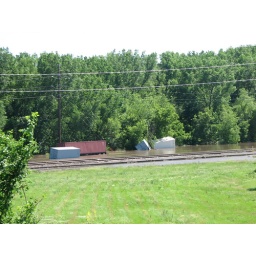
train cars in water